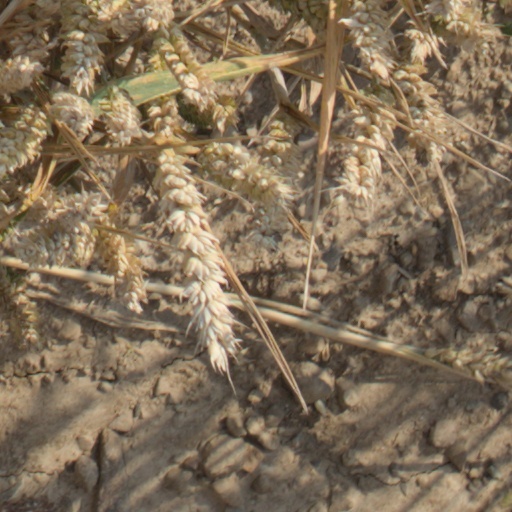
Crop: wheat